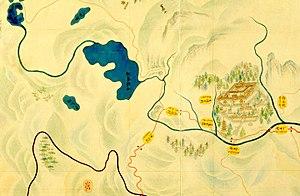
Japon
Le lac Chūzenji est un lac naturel d'eau douce du Japon situé à Nikkō dans la préfecture de Tochigi, sur l'île Honshū, au nord de l'agglomération de Tokyo. Cette étendue d'eau, d'une superficie d'environ 11,9 km², constitue la source de la rivière Daiya, un cours d'eau du bassin versant du fleuve Tone. Elle est apparue il y a 17 000 ans, au cours d'une brève période d'activité volcanique du mont Nantai, l'un des sommets des monts Nikkō.